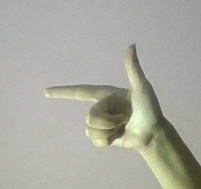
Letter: yaa